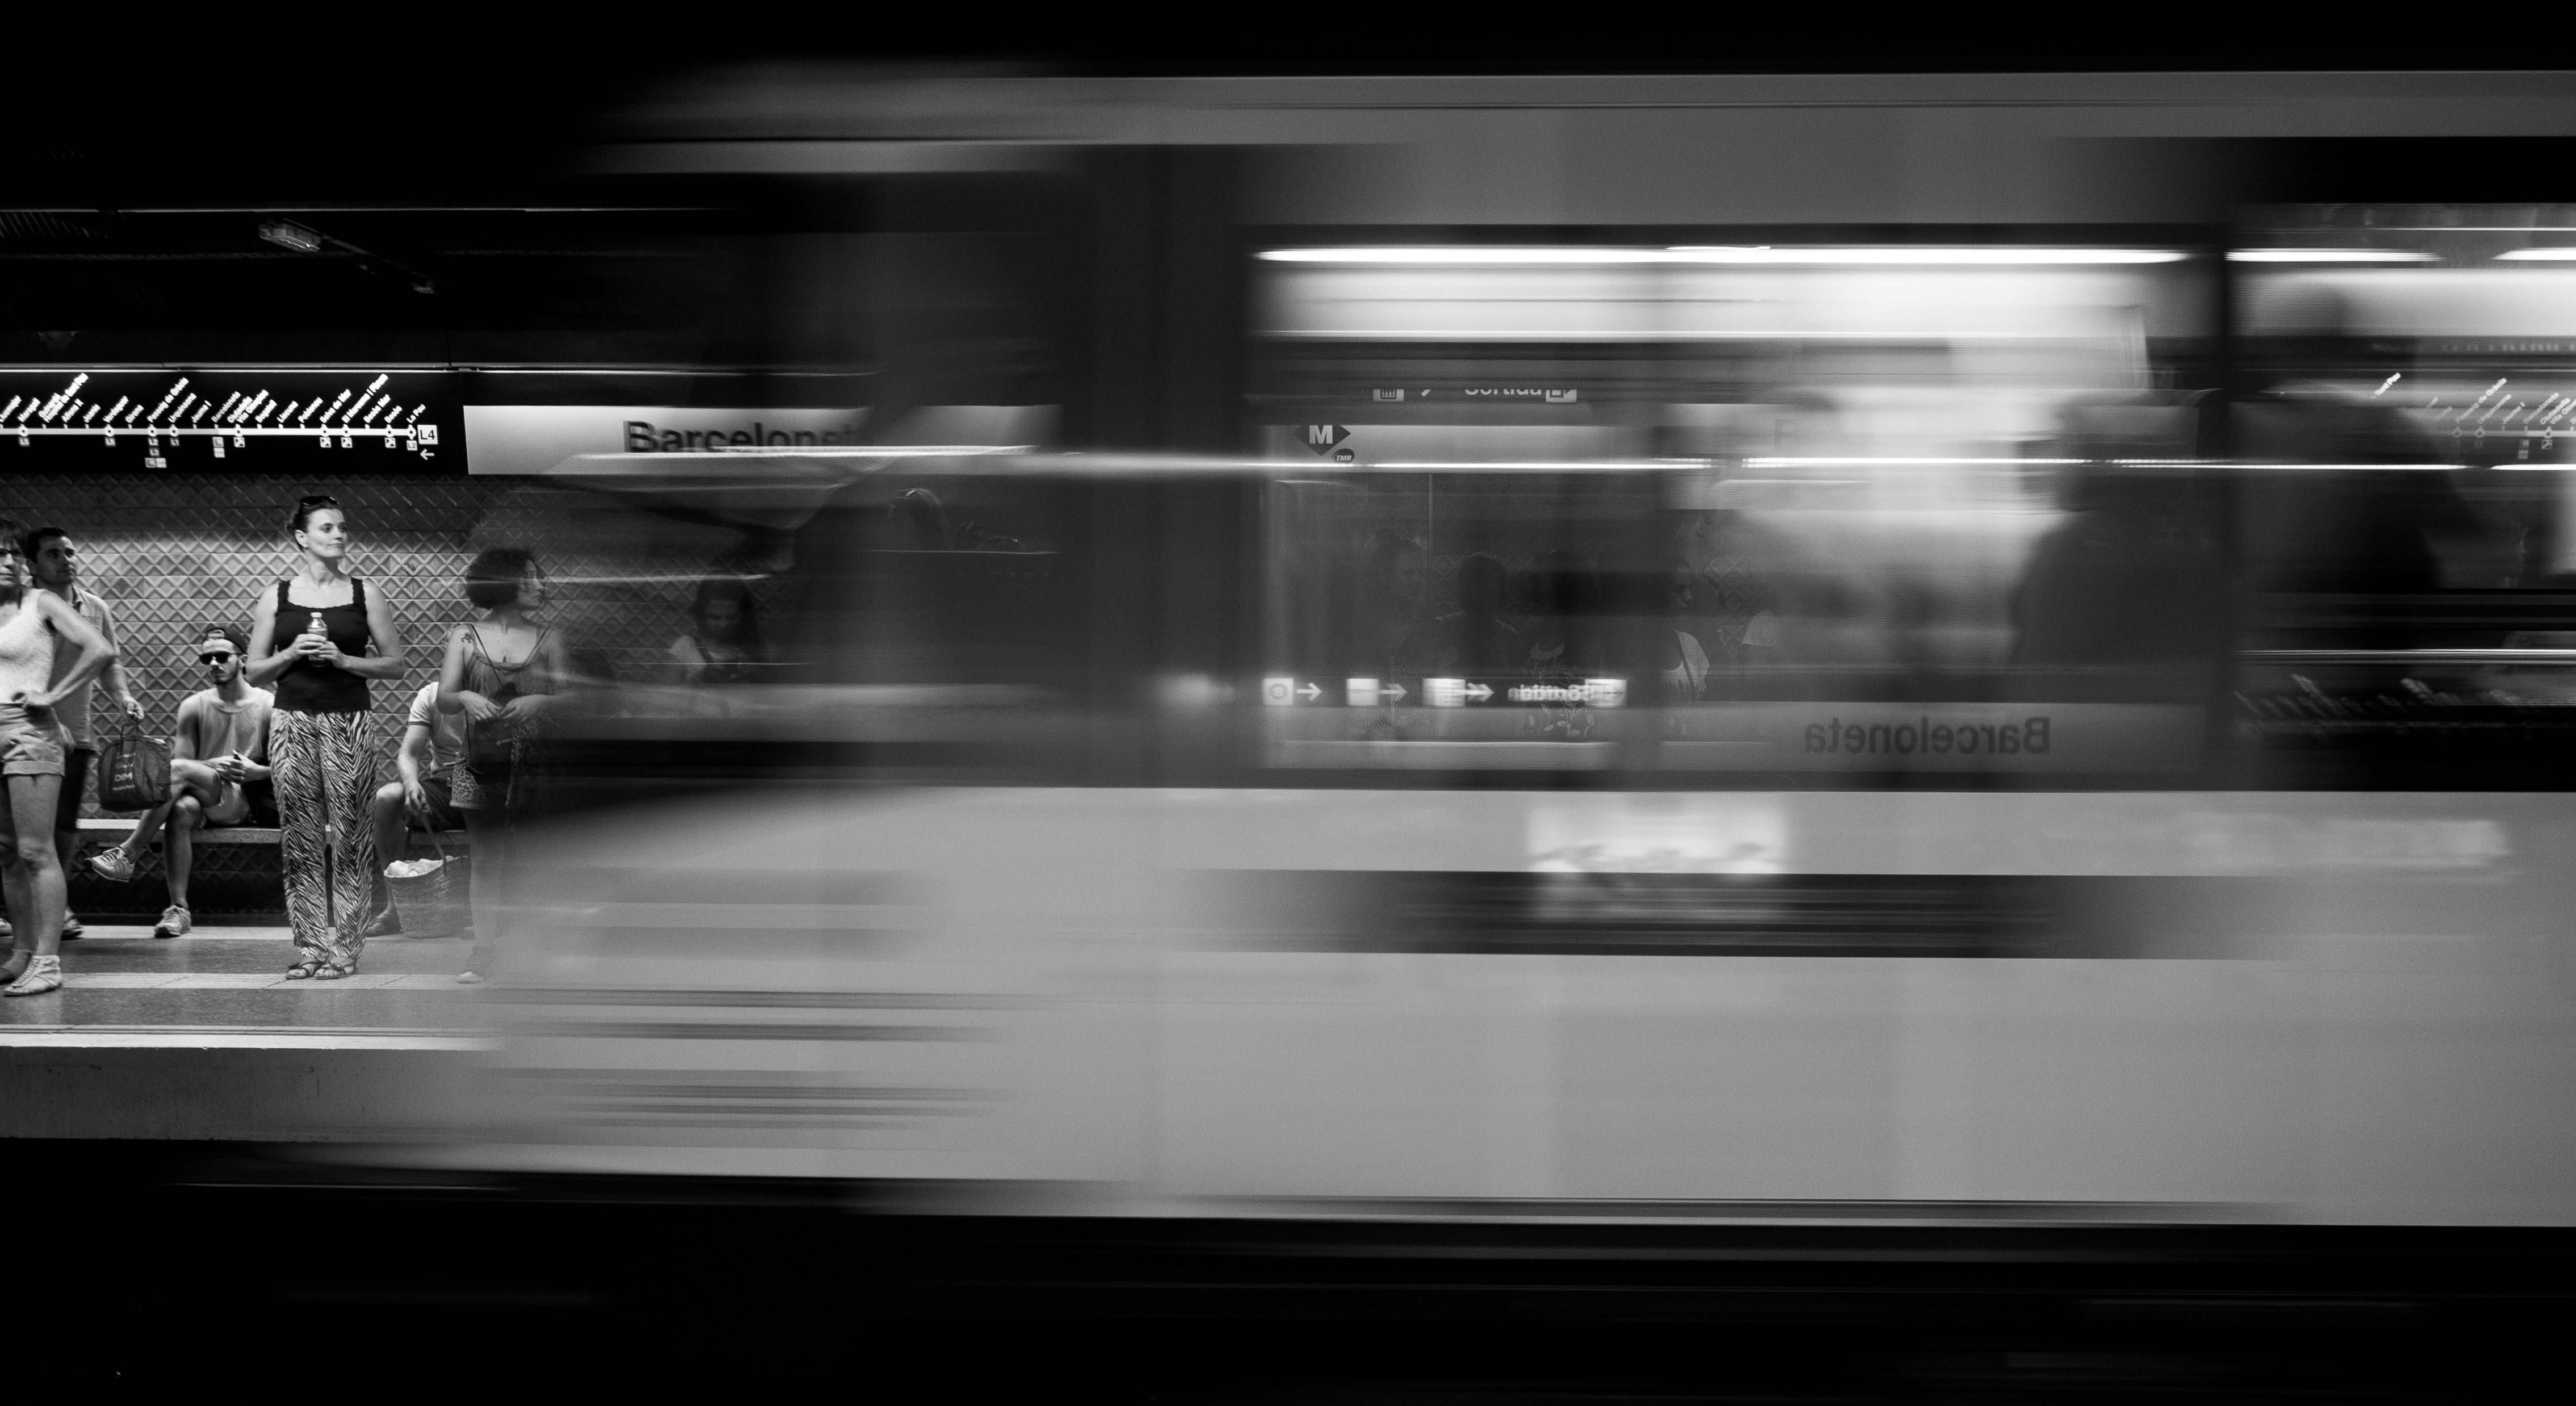
black and white, white, street, photography, black, monochrome, streetphotography, flickr, thomas, olympus, omd, fuji, leica, monochrom, leuthard, hcb, thomasleuthard, monochrome photography